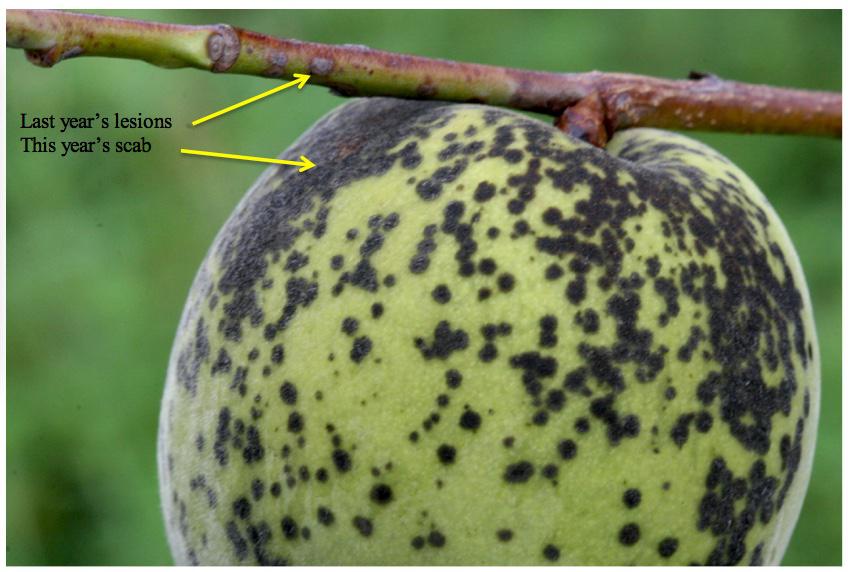
Plant: Peach
Disease: peach scab